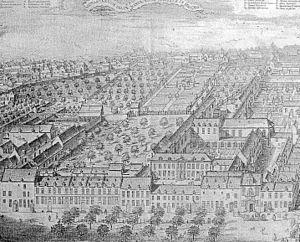
Domaine du Monastère Notre Dame de la Rose de Jéricho. Façade donnant au Marché au Grain. Le mur de droite suit la rue de Flandre. La maison somptueusement aménagée pour l'exil bruxellois d'Olympe Mancini est à droite et est nommée actuellement Maison de Bellone à cause des motifs guerriers célébrant la victoire de Zenta remportée contre l'empire Ottoman par le prince Eugène fils d'Olympe Mancini.
La Maison du Spectacle « La Bellone » ou La Bellone, située au 46 rue de Flandre, est une maison culturelle et artistique bruxelloise créée par le peintre et scénographe Serge Creuz en 1980.